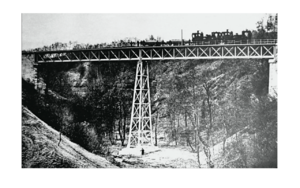
carte postale
"Le viaduc du Furand était un pont en treillis situé sur la commune de Saint-Antoine-l'Abbaye en Isère. Il permettait au tramway le franchissement d'une combe présentant un relief accidenté au fond de laquelle s'écoule le ""Furand"".